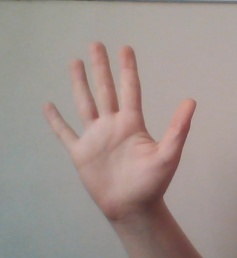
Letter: sheen